Hassan Nasrallah

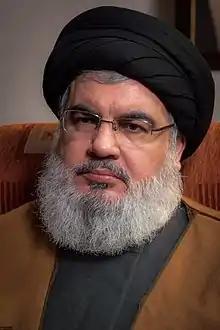
Nasrallah in 2019

Hassan Nasrallah (31 August 196027 September 2024) was a Lebanese cleric and politician who served as the third secretary-general of Hezbollah, a Shia Islamist political party and militia, from 1992 until his assassination in 2024.